Chaff cutter

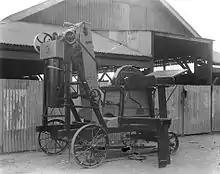
'Myee' chaff cutter from The Powerhouse Museum Collection

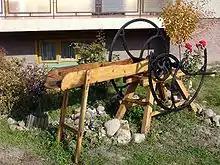
A manual chaff cutter

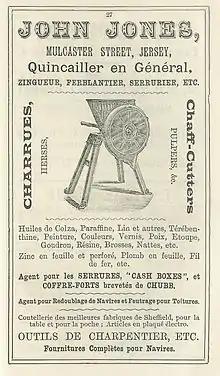
Advertisement for a chaff cutter from the Almanac of "La Nouvelle Chronique de Jersey", 1892 from the island of Jersey

A chaff cutter is a mechanical device for cutting straw or hay into small pieces before being mixed together with other forage and fed to horses and cattle. This aids the animal's digestion and prevents animals from rejecting any part of their food.